Edzell Castle

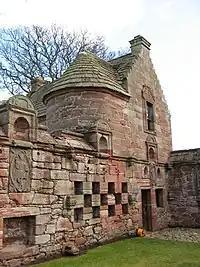
The summer house, showing the decoration on the garden walls

To complement the garden, a bath house and summer house were constructed at the corners of the garden furthest from the castle. The bath house is ruined, but the two-storey summer house survives intact. It comprises a groin-vaulted lower room, with an upper chamber, containing the only surviving example of the castle's carved-oak wall panelling. Charles McKean attributes the design and construction of the garden buildings to Thomas Leiper, an Aberdeenshire stonemason, based on the elaborately decorated gun holes in the summer house.